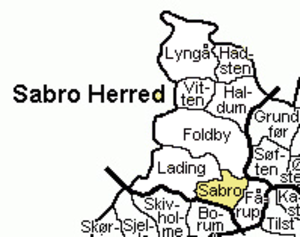
Sabro Sogn
56°12′57″N 10°02′11″Ø﻿ / ﻿56.2158°N 10.0364°Ø﻿ / 56.2158; 10.0364Koordinater: 56°12′57″N 10°02′11″Ø﻿ / ﻿56.2158°N 10.0364°Ø﻿ / 56.2158; 10.0364
Sabro Sogn er et sogn i Århus Vestre Provsti. Sognet ligger i Aarhus Kommune; indtil Kommunalreformen i 1970 lå det i Sabro Herred. I Sabro Sogn ligger Sabro Kirke.